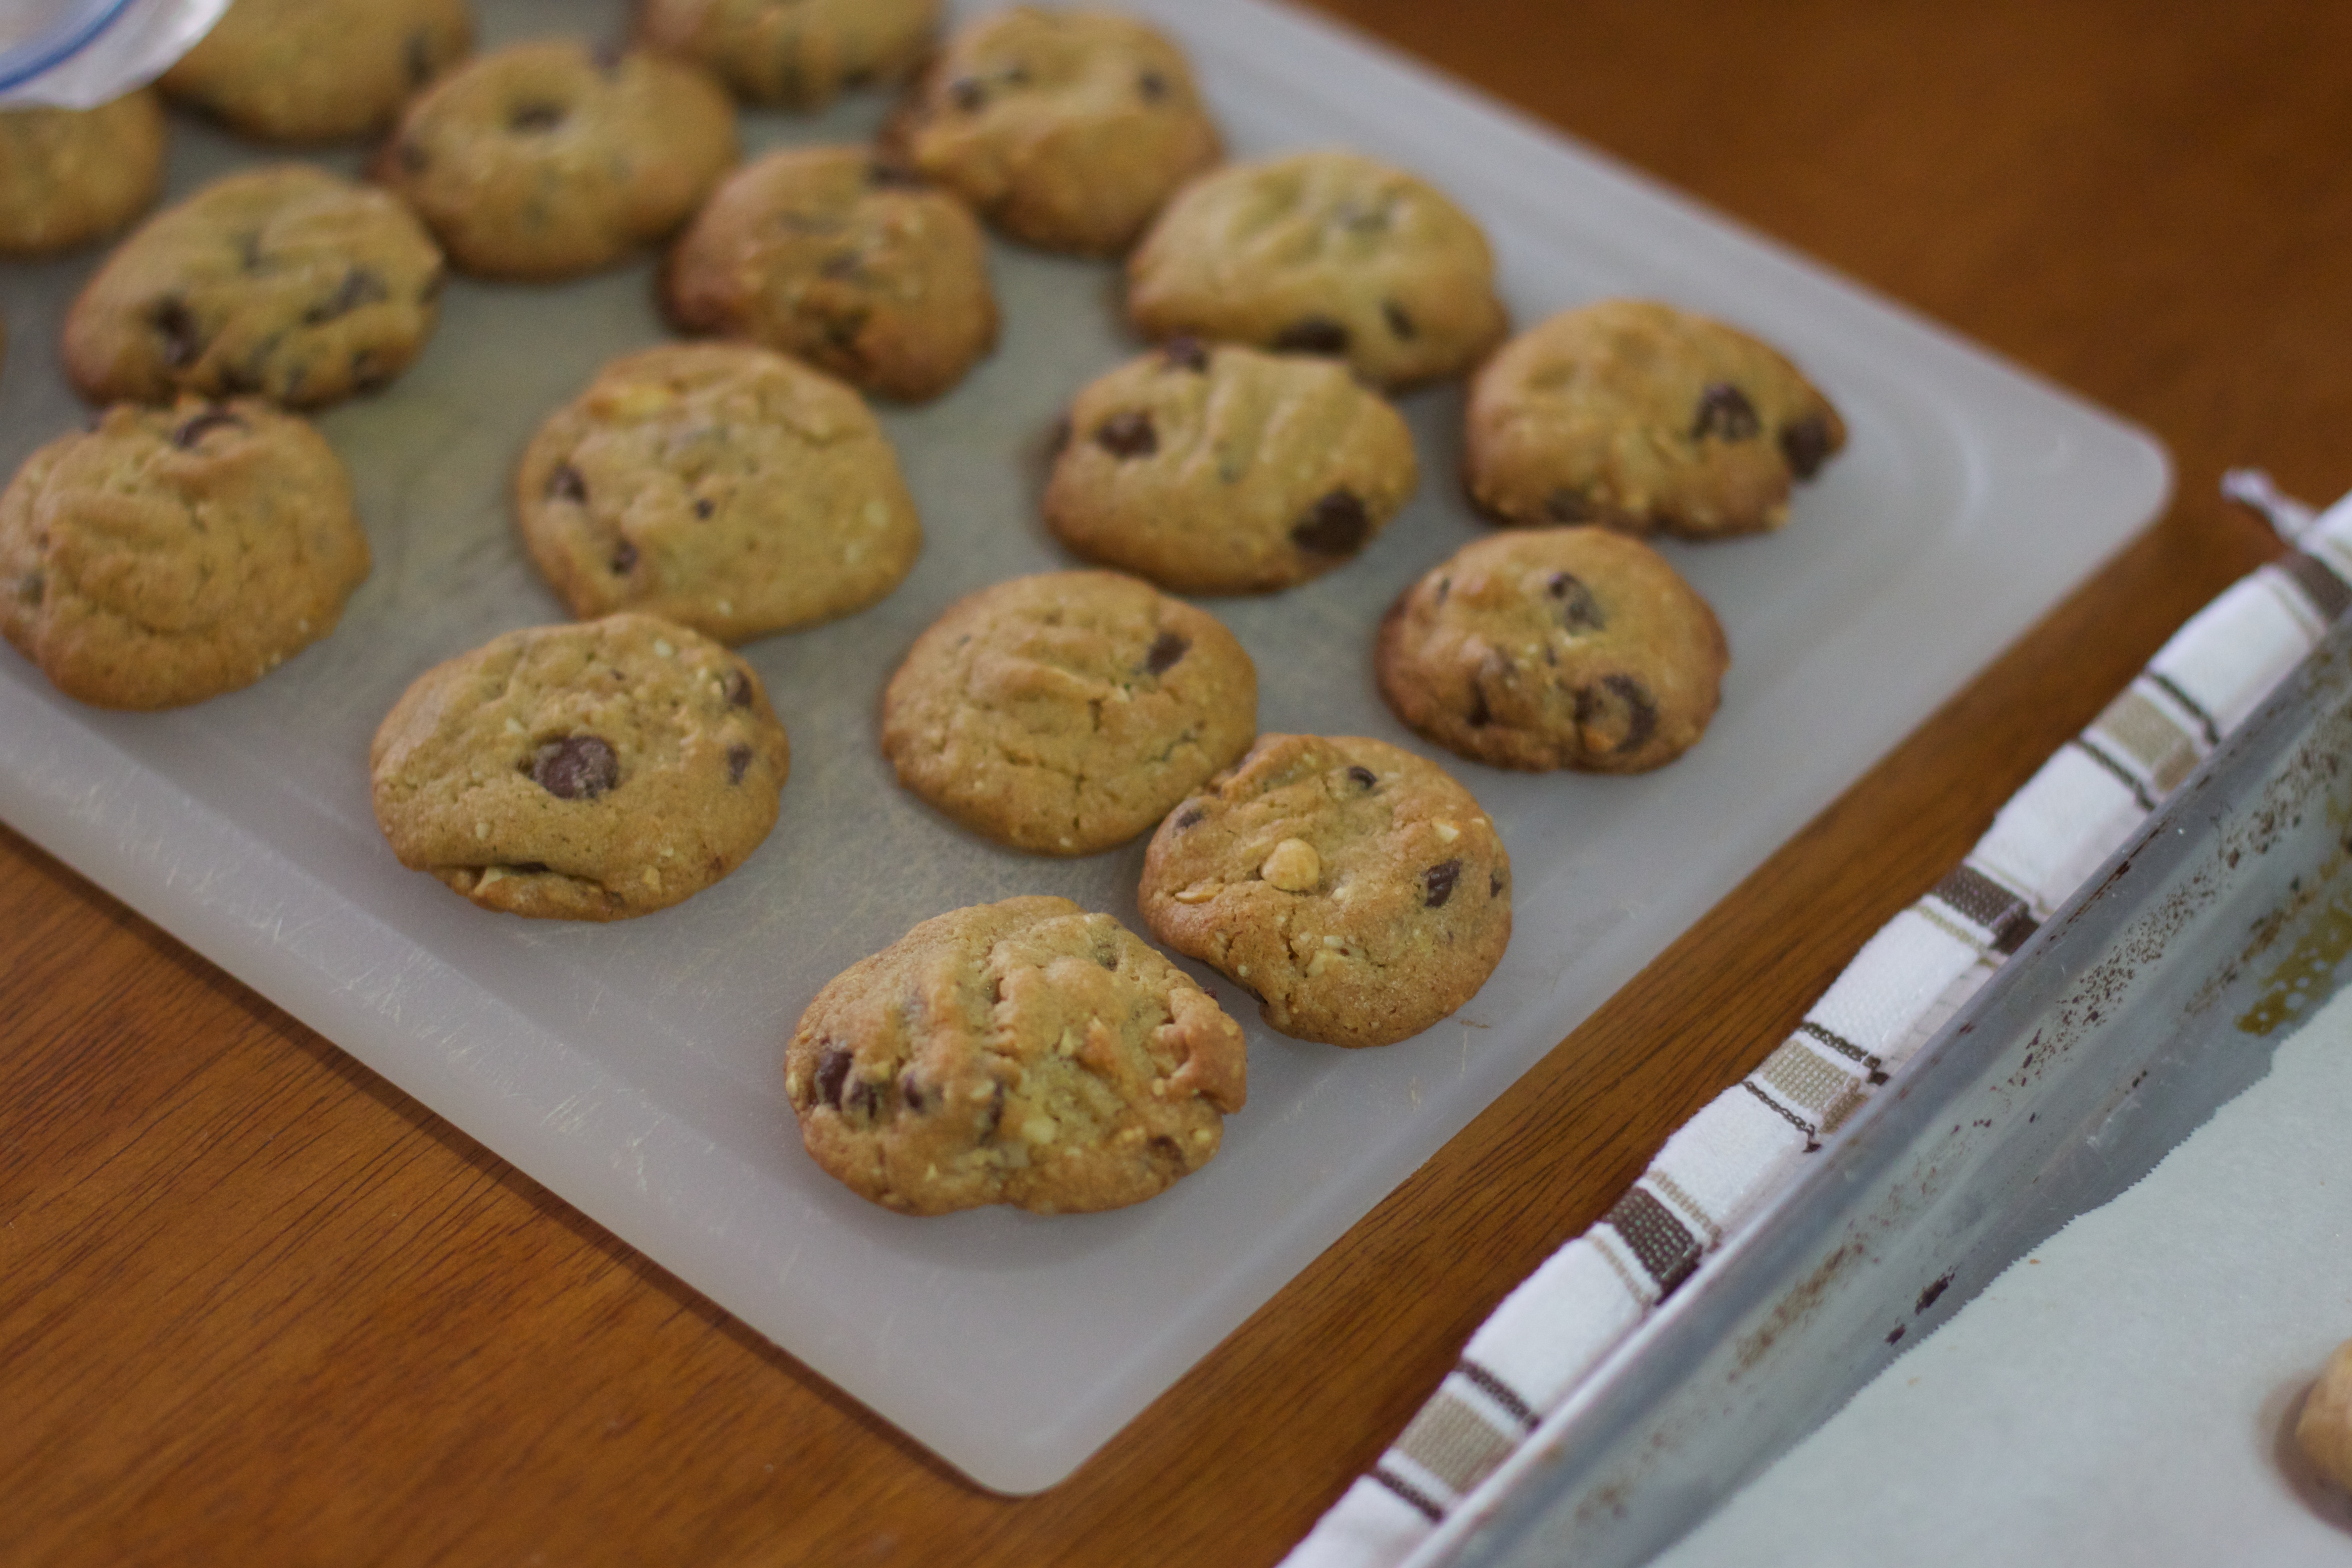
dish, meal, food, produce, breakfast, baking, cookie, dessert, hisp205, scone, baked goods, snack food, cookies and crackers